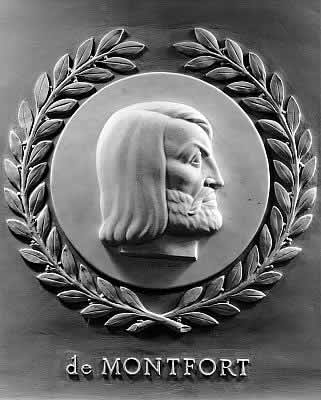
ซีมง เดอ มงฟอร์ เอิร์ลที่ 6 แห่งเลสเตอร์

ซีมง เดอ มงฟอร์ เอิร์ลที่ 6 แห่งเลสเตอร์ () (23 พฤษภาคม ค.ศ. 1208 - 4 สิงหาคม ค.ศ. 1265) เป็นขุนนางชาวอังกฤษเชื้อสายฝรั่งเศสที่มีบทบาทสำคัญในสงครามขุนนางครั้งที่ 2 ในการเป็นปฏิปักษ์ต่อสมเด็จพระเจ้าเฮนรีที่ 3 แห่งอังกฤษ|สมเด็จพระเจ้าเฮนรีที่ 3 หลังจากการปฏิวัติระหว่างปี ค.ศ. 1263 ถึง ค.ศ. 1264 มงฟอร์กลายเป็นประมุขของอังกฤษ "โดยพฤตินัย" และทำการเรียกประชุมรัฐสภามงฟอร์|สภาผู้ได้รับการเลือกตั้งโดยตรง (De Montfort's Parliament) ของยุคกลางเป็นครั้งแรก ซึ่งทำให้มงฟอร์เป็นที่นับถือกันว่าเป็นหนึ่งในบรรดาผู้นำในการก่อตั้งระบบรัฐสภาประชาธิปไตย
== อ้างอิง ==
*
== ดูเพิ่ม ==
* สงครามขุนนางครั้งที่ 2
หมวดหมู่:บุคคลที่เกิดในปี พ.ศ. 1751
หมวดหมู่:ขุนนางอังกฤษ
หมวดหมู่:บุคคลในคริสต์ศตวรรษที่ 13
หมวดหมู่:นักการเมืองอังกฤษ
หมวดหมู่:นักการทหารชาวอังกฤษ
หมวดหมู่:ทหารที่เสียชีวิตในการปฏิบัติหน้าที่